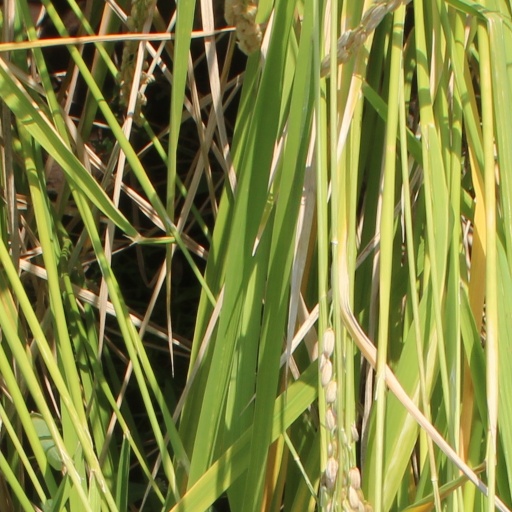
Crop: rice